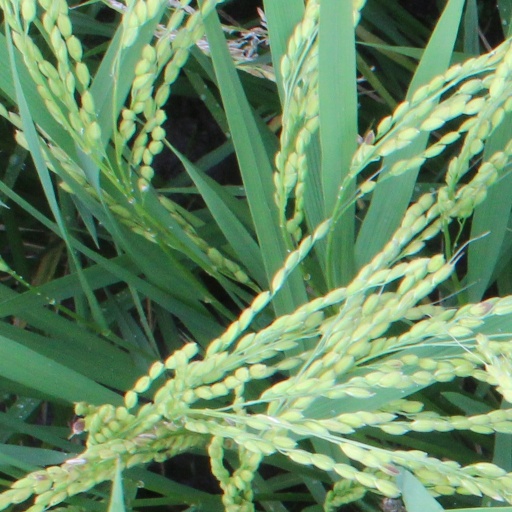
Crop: rice